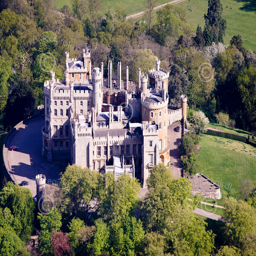
late gothic revival structure from the air .